Clausocaris

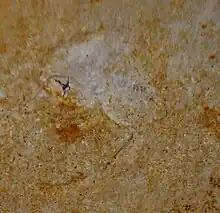
"Clausoclaris lithographica" specimen

Clausocaris is an extinct genus of Thylacocephalan containing the single species Clausocaris lithographica from the Late Jurassic (Tithonian) aged Solnhofen Limestone in Germany. It was originally named "Clausia" by Oppenheim in 1888, but was later changed to "Clausocaris". The morphology suggests a lifestyle of a mobile or ambush oceanic predator.